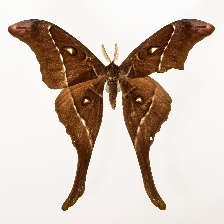
Species: HERCULES MOTH